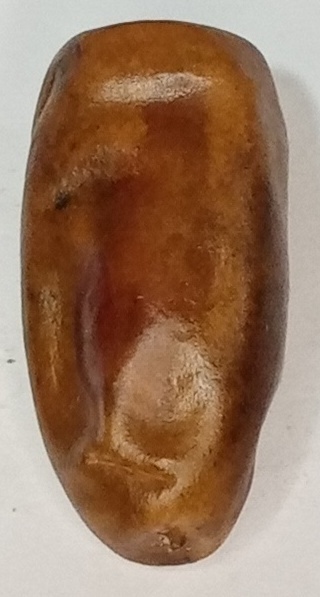
Variety: gajar
Size: small
Grade: grade-3